Question: When was the photo taken?
Tambaya: Yaushe aka ɗauki hoton?
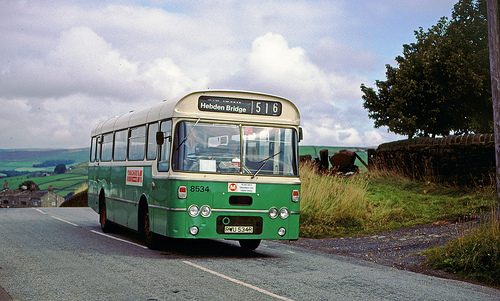
Answer: Daytime.
Amsa: Da rana.